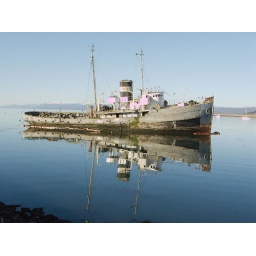
Apparently this went to help a ship in distress and ended up on the beach itself